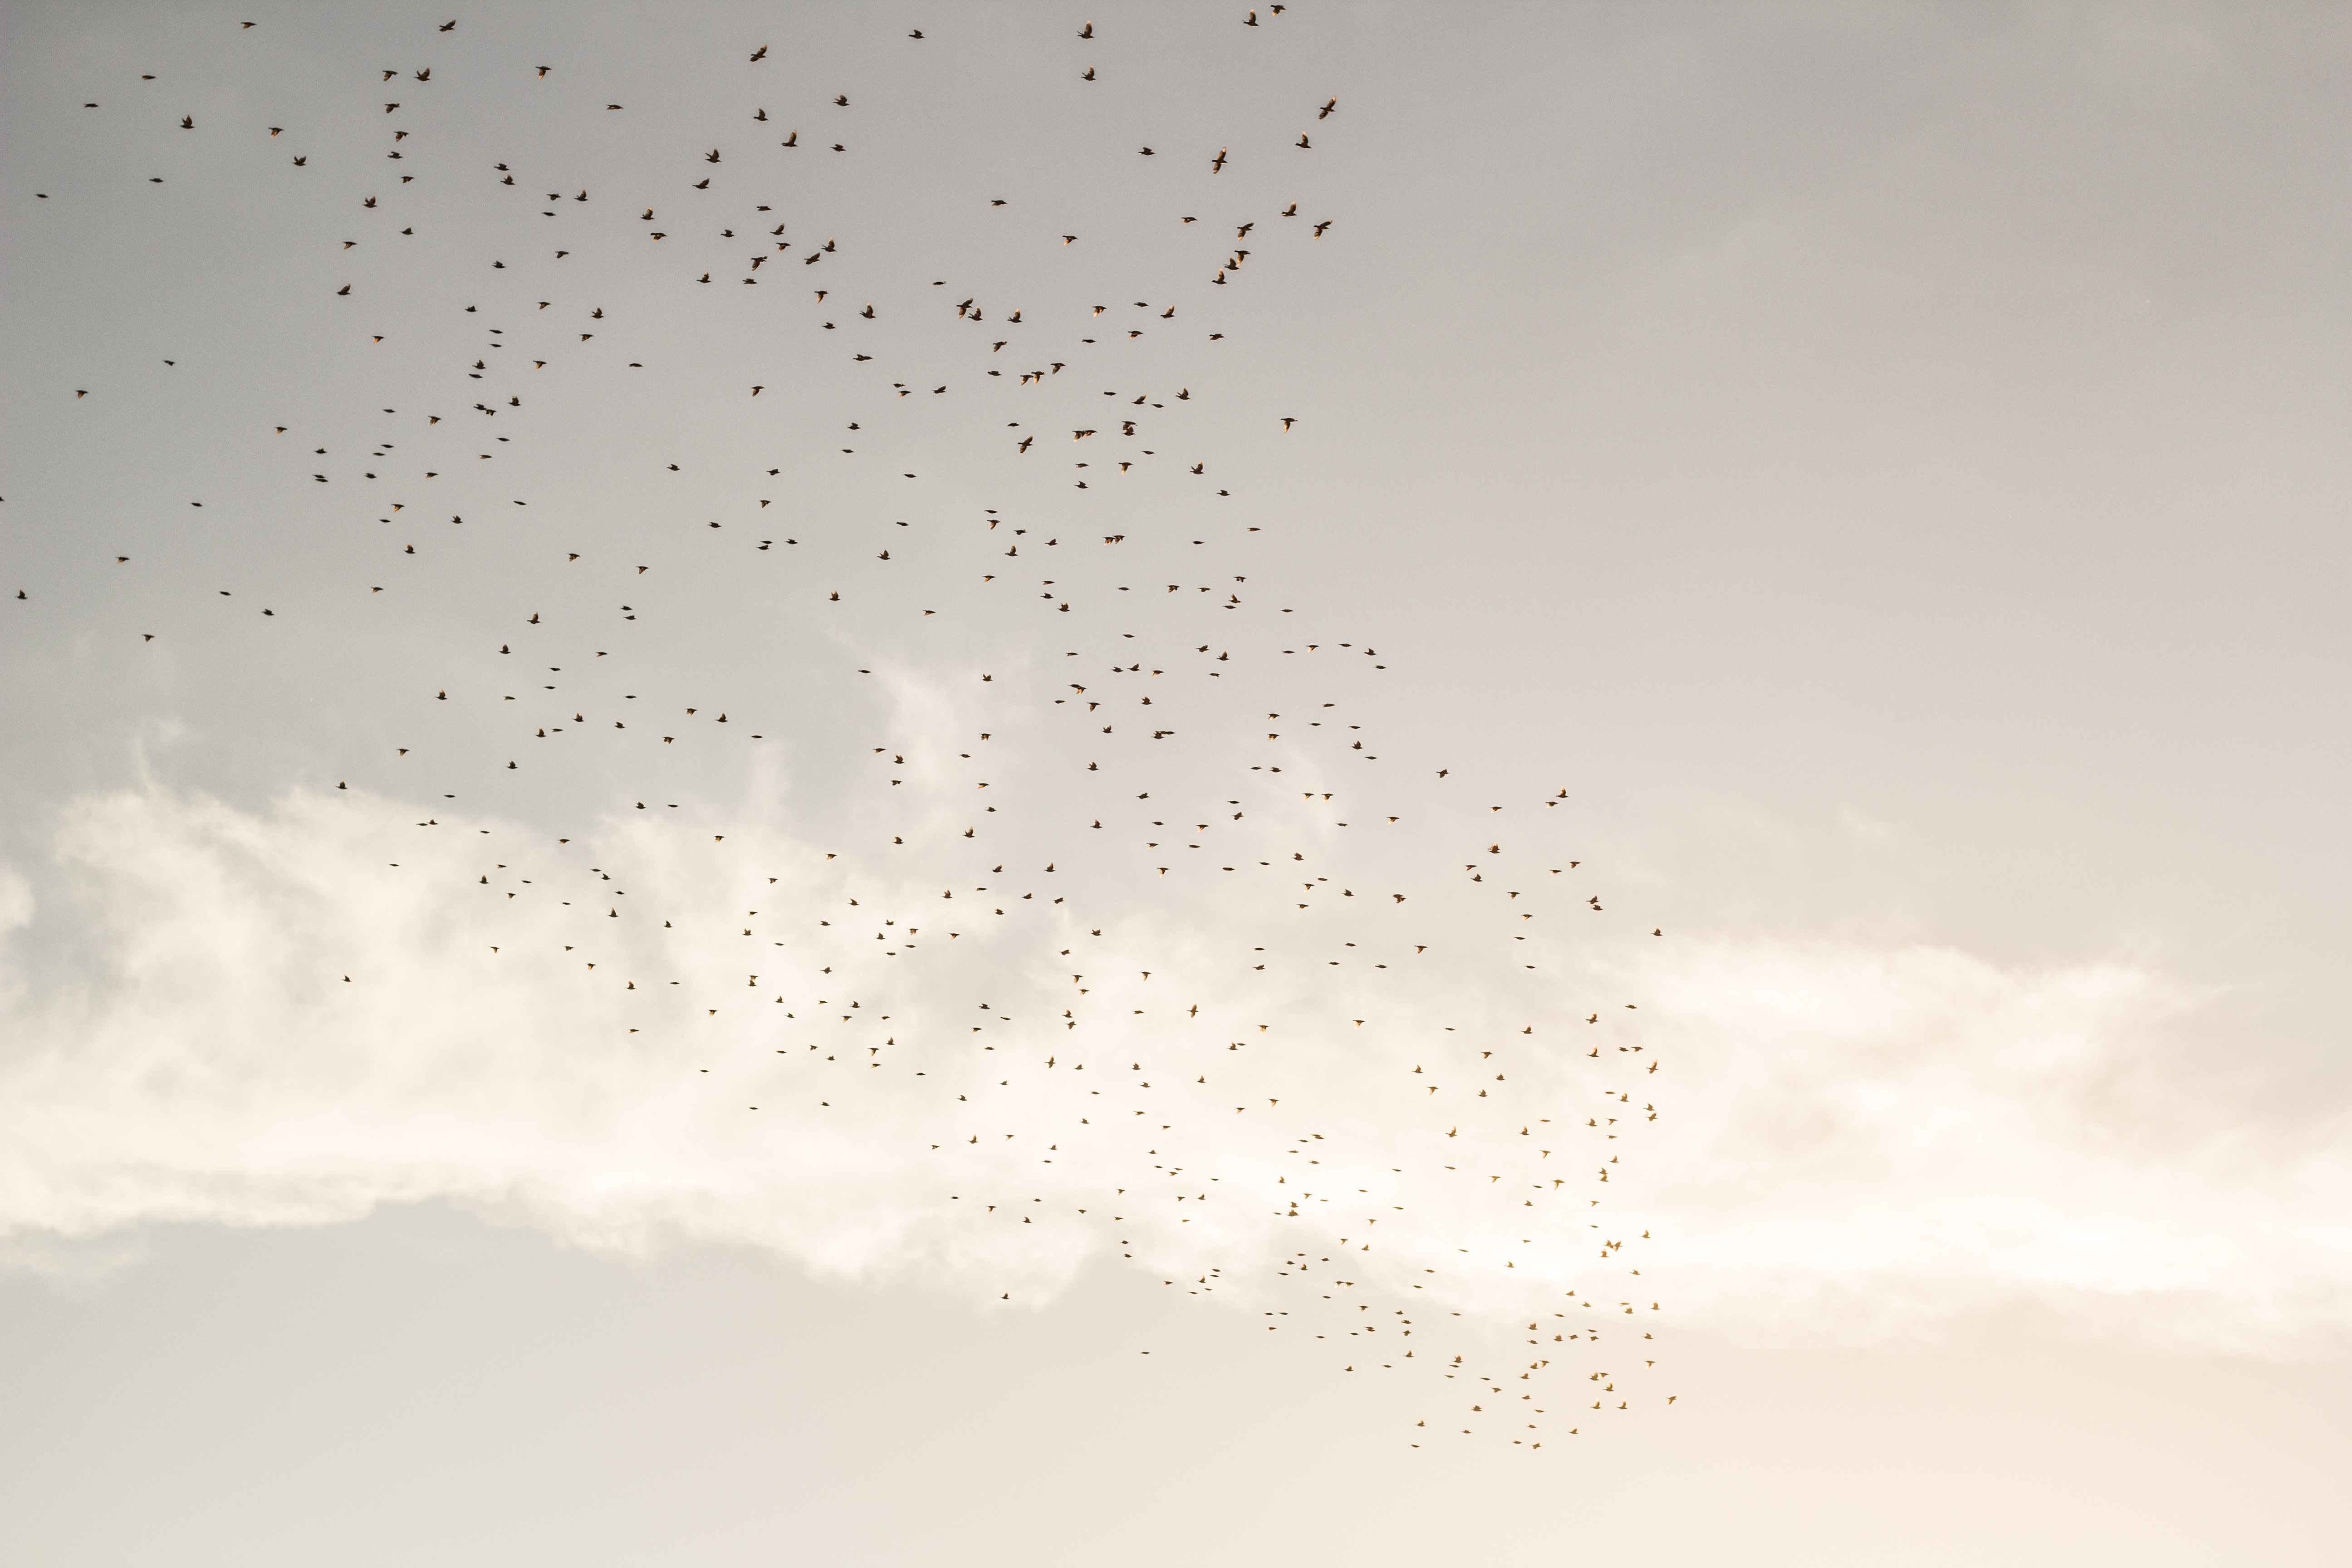
branch, bird, cloud, sky, morning, wave, flock, flying, line, birds, bird migration, atmospheric phenomenon, atmosphere of earth, animal migration